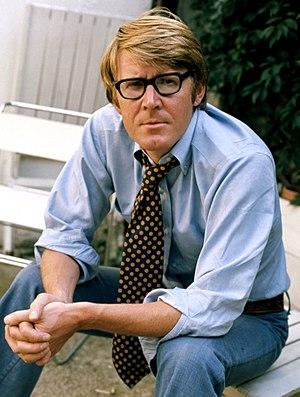
Alan Bennett est un romancier, dramaturge, acteur, scénariste et réalisateur britannique né le 9 mai 1934 à Leeds.